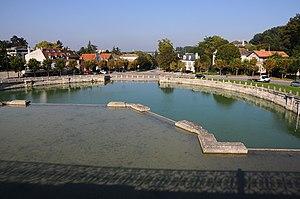
Abreuvoir de l'ancien château royal de Marly, à Marly-le-Roi, dans les Yvelines, France.
Le domaine national de Marly-le-Roi est un parc situé à Marly-le-Roi dans les Yvelines, en bordure de la forêt de Marly. Il est géré par l'Établissement public du château, du musée et du domaine national de Versailles.